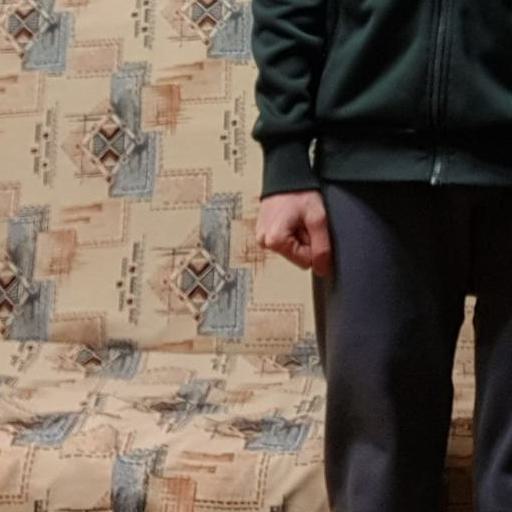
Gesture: no_gesture